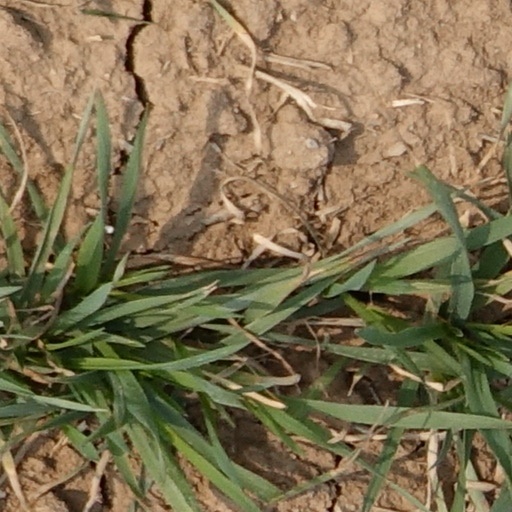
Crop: wheat